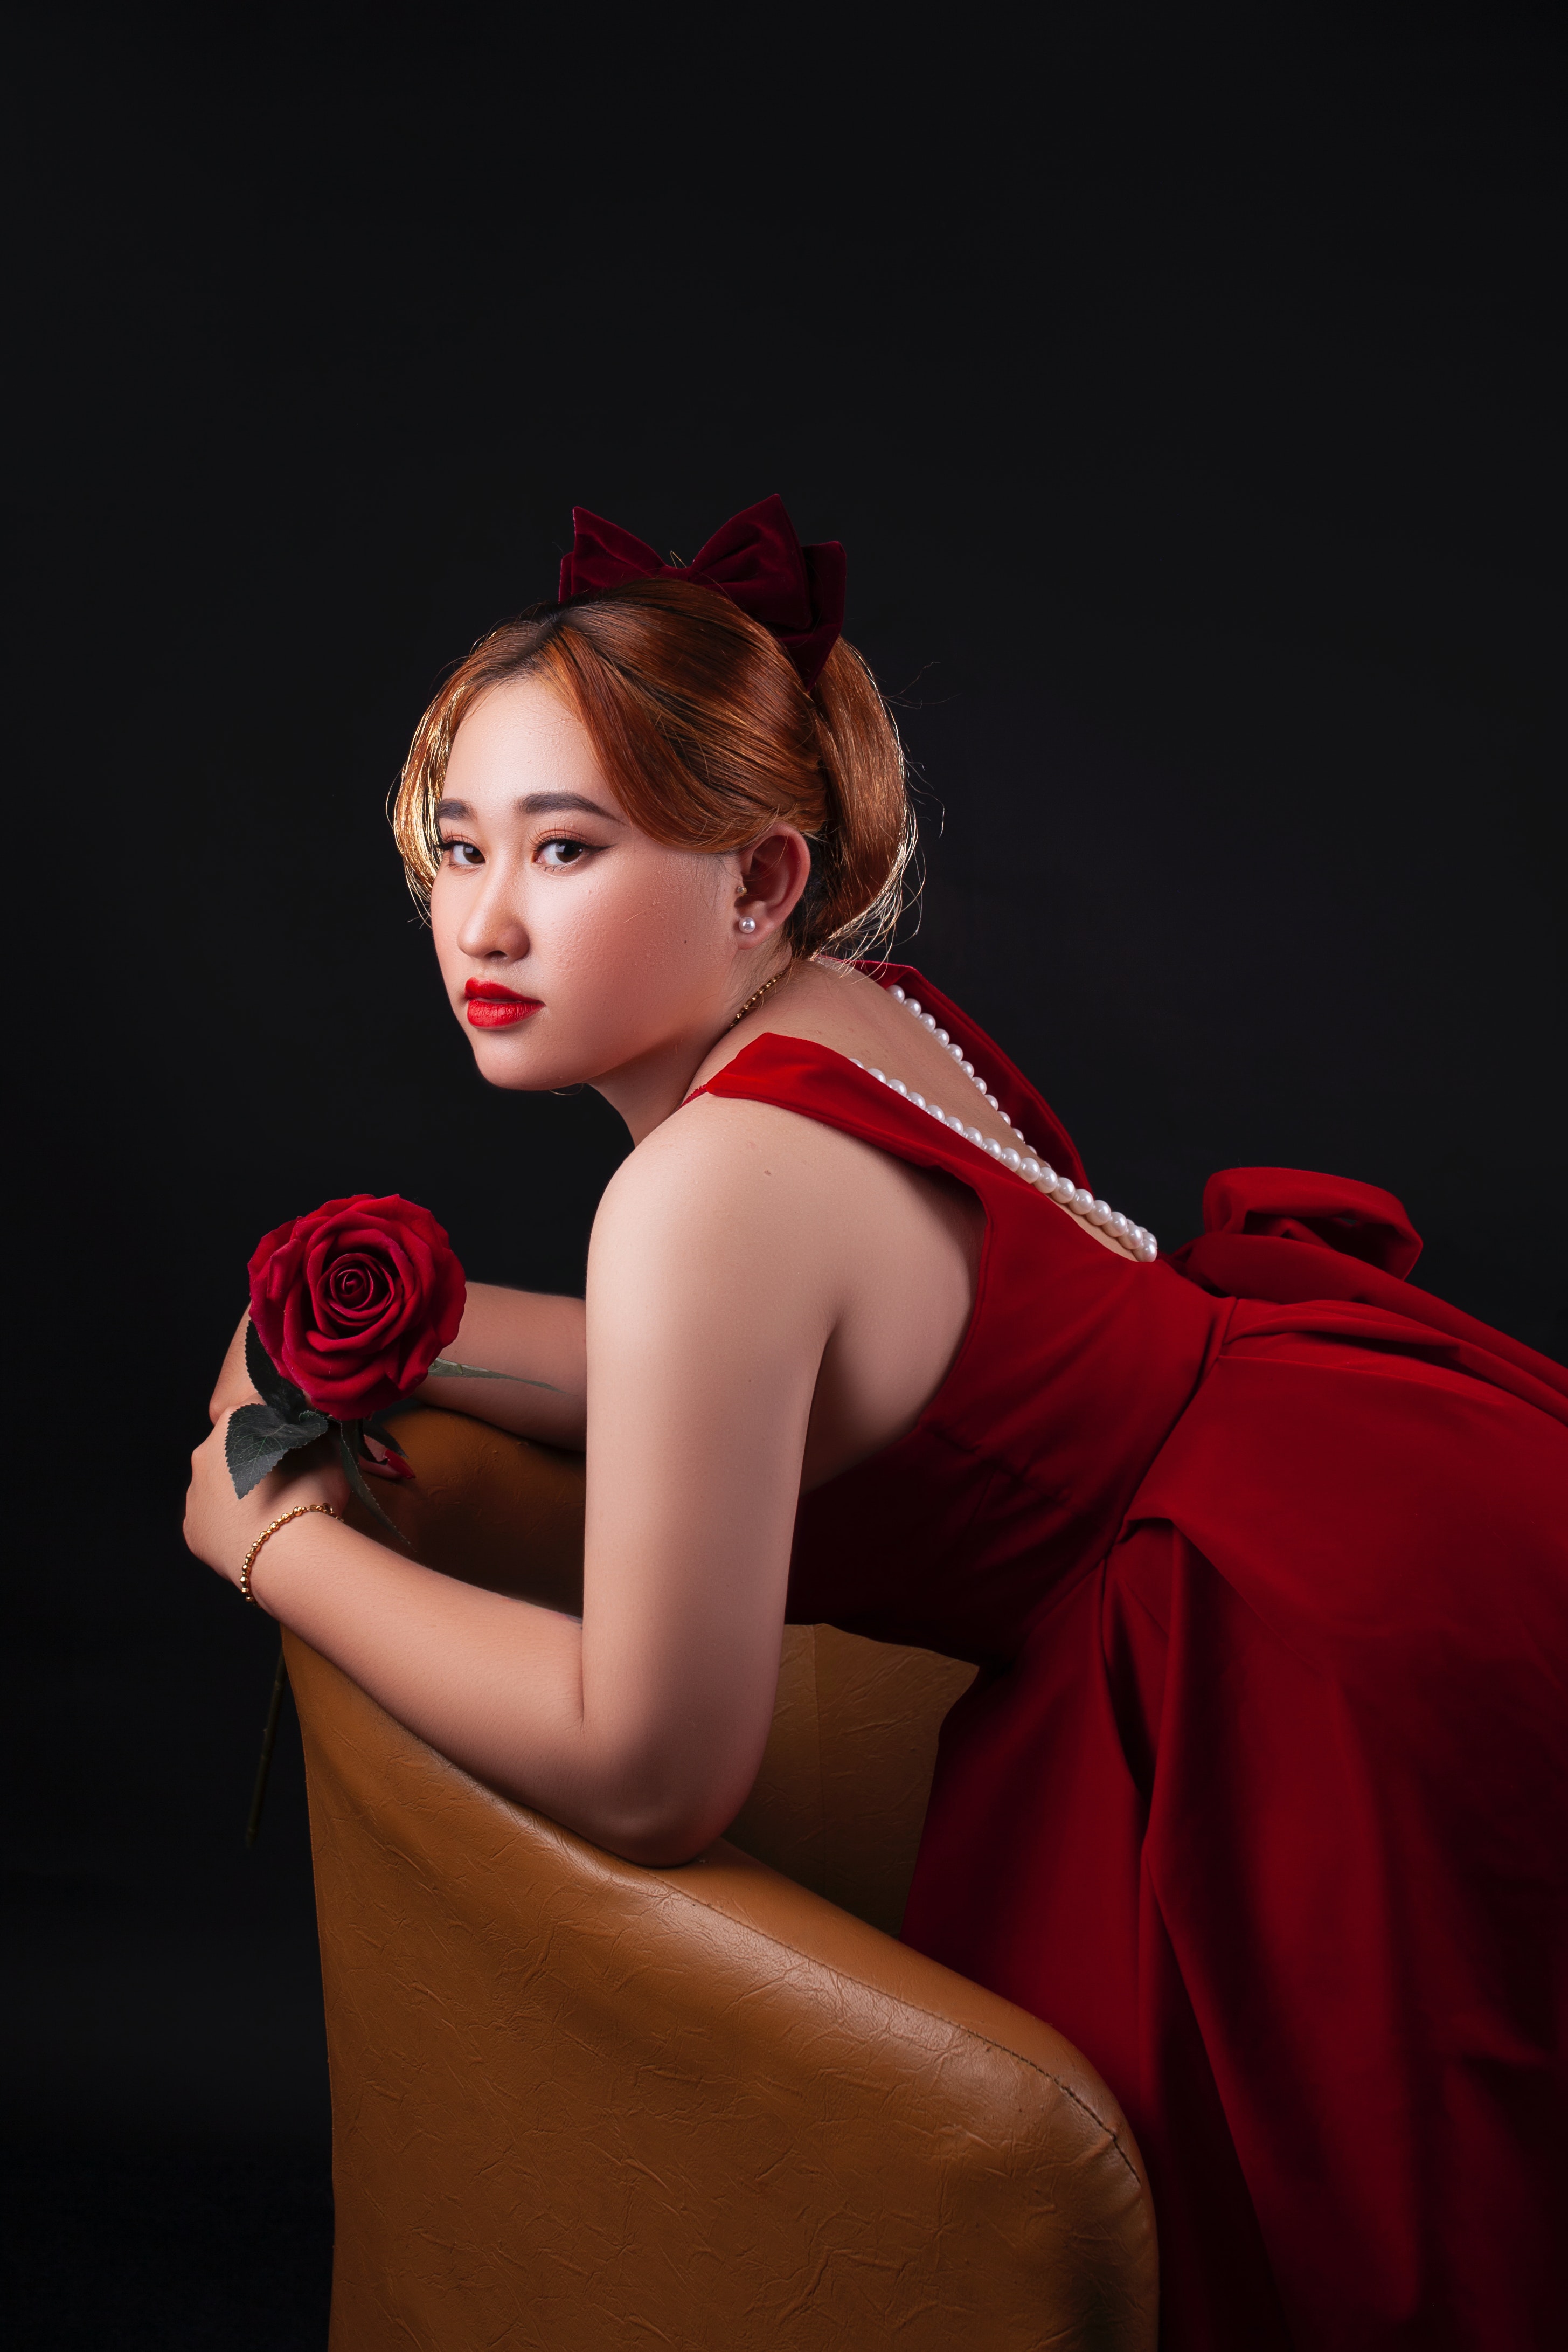
woman, beauty, joint, head, lip, eye, lipstick, flash photography, neck, dress, plant, thigh, black hair, waist, formal wear, art model, day dress, human leg, red hair, rose, fashion design, blond, fashion model, brown hair, elbow, magenta, wrist, knee, sitting, jewellery, carmine, chest, cocktail dress, rose order, flower, petal, flesh, rose family, portrait photography, darkness, portrait, photo shoot, gown, retro style